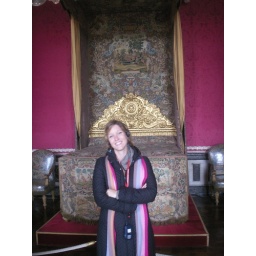
royal bed in the castle